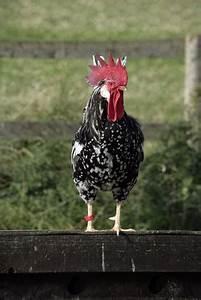
chicken